Dolores Gray

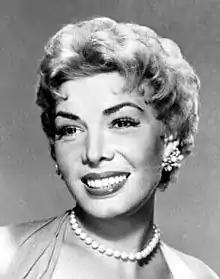

Dolores Gray (June 7, 1924 – June 26, 2002) was an American actress and singer. She was nominated for the Tony Award for Best Lead Actress in a Musical twice, winning once.